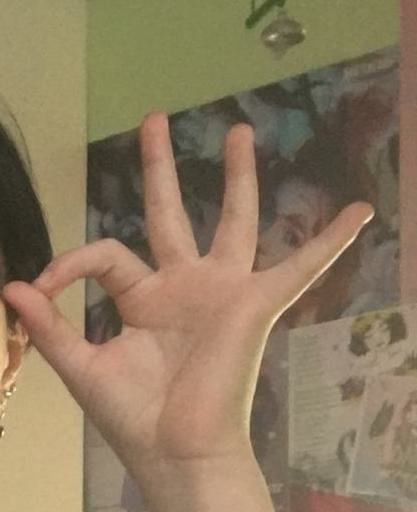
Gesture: ok